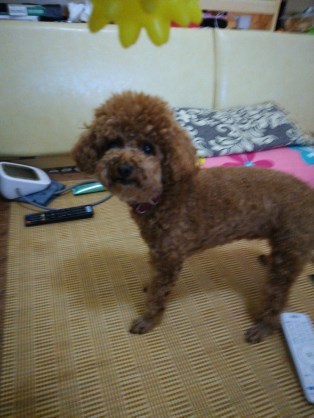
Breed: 7449-n000128-teddy